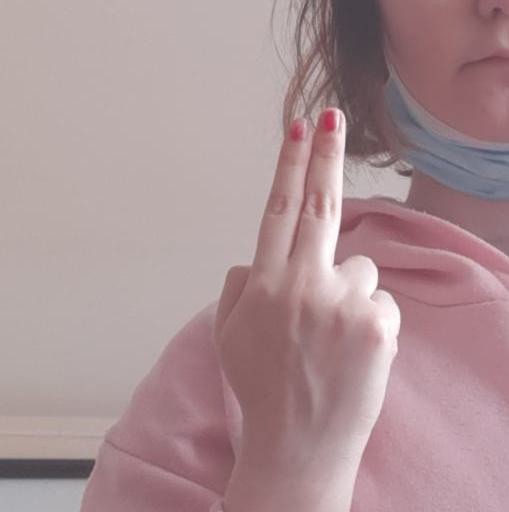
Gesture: two_up_inverted